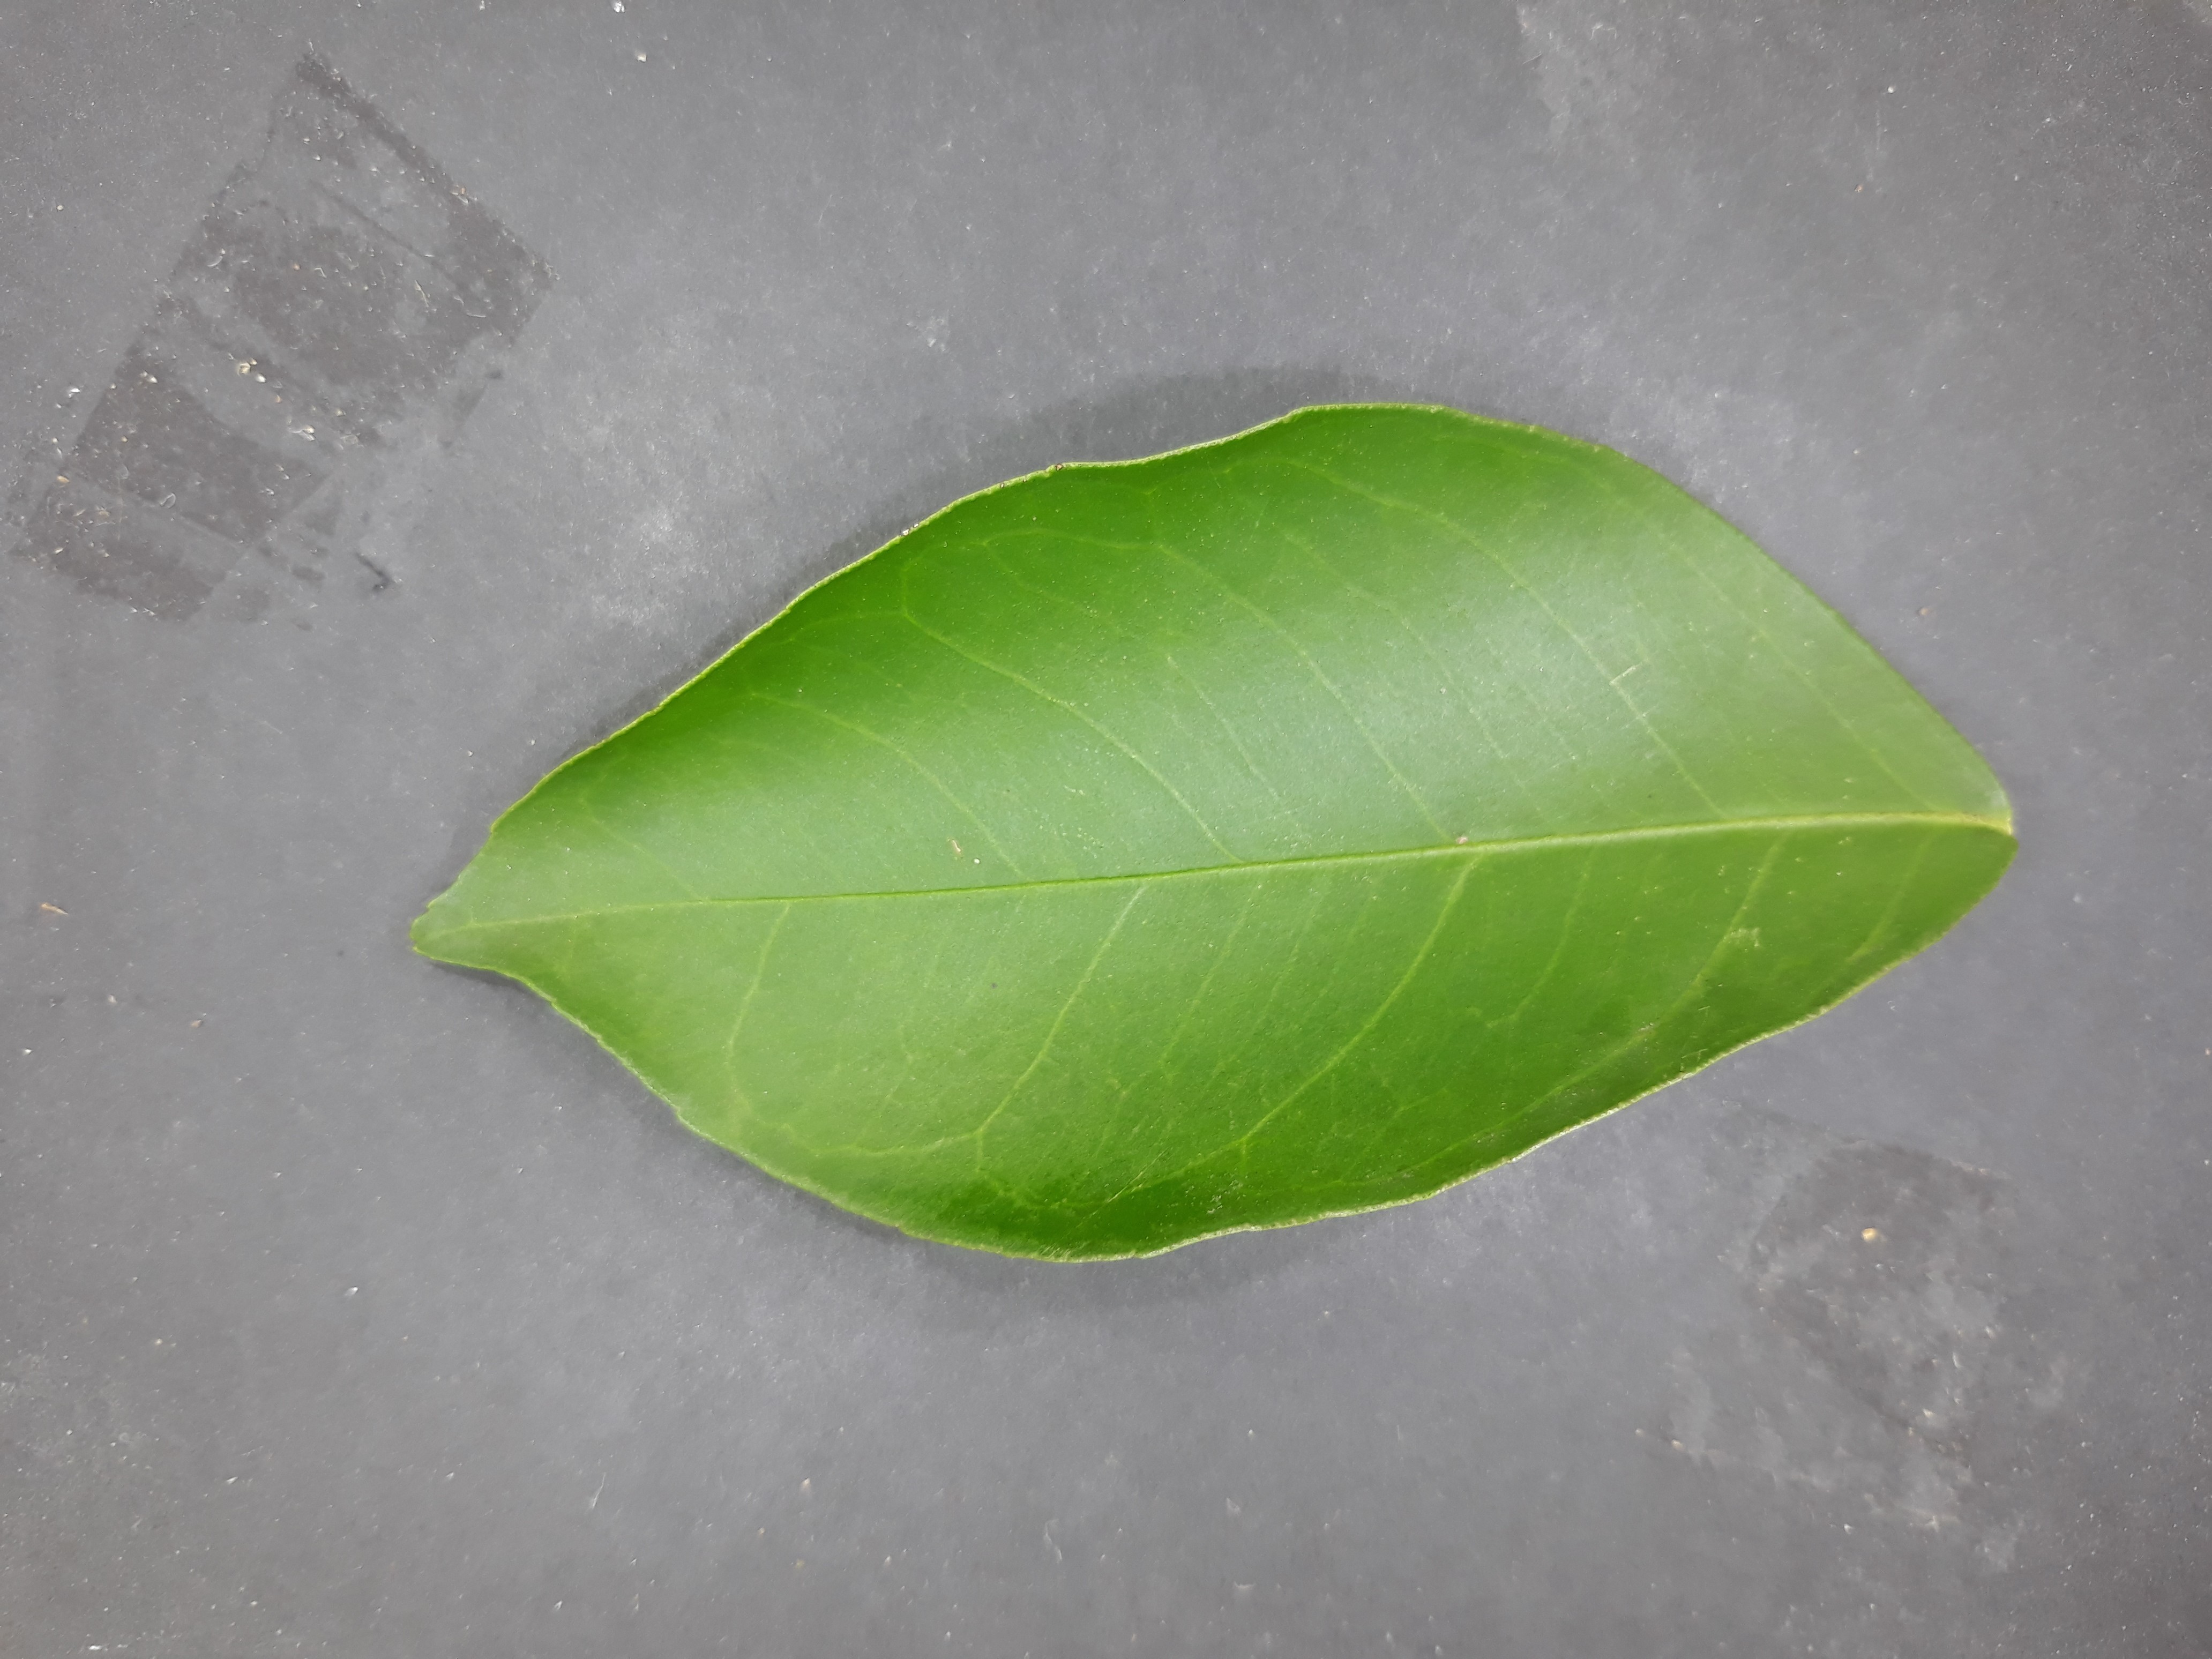
Label: Healthy